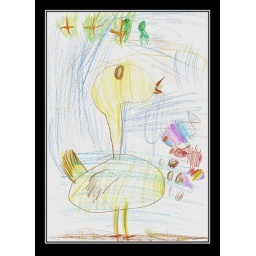
duck in water